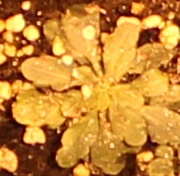
Label: Horseweed